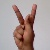
The image shows a hand gesture representing the letter 'K' in Indian Sign Language.